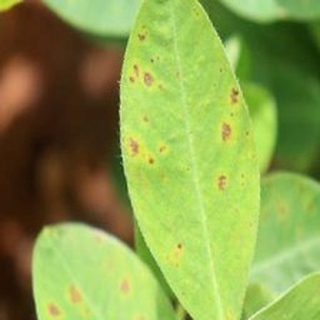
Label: groundnut_early_leaf_spot